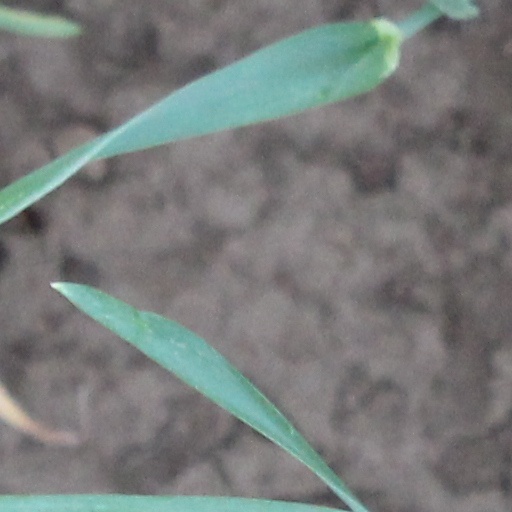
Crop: wheat